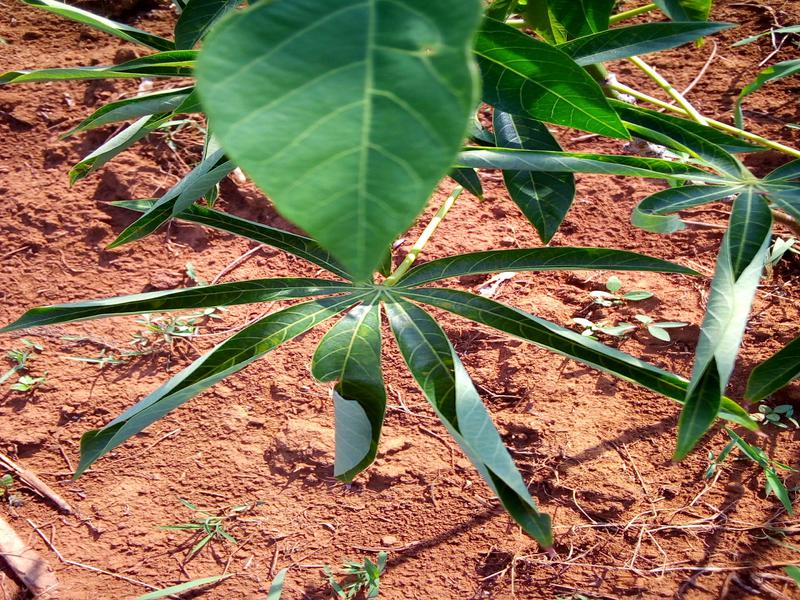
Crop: cassava
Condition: brown_streak_disease